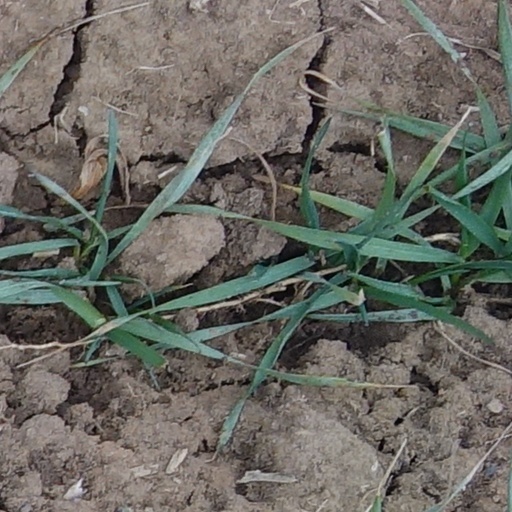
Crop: wheat